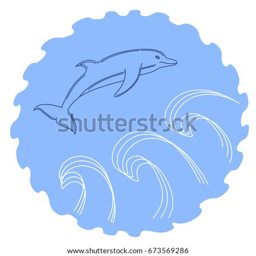
pretty little dolphin jumping in the waves .